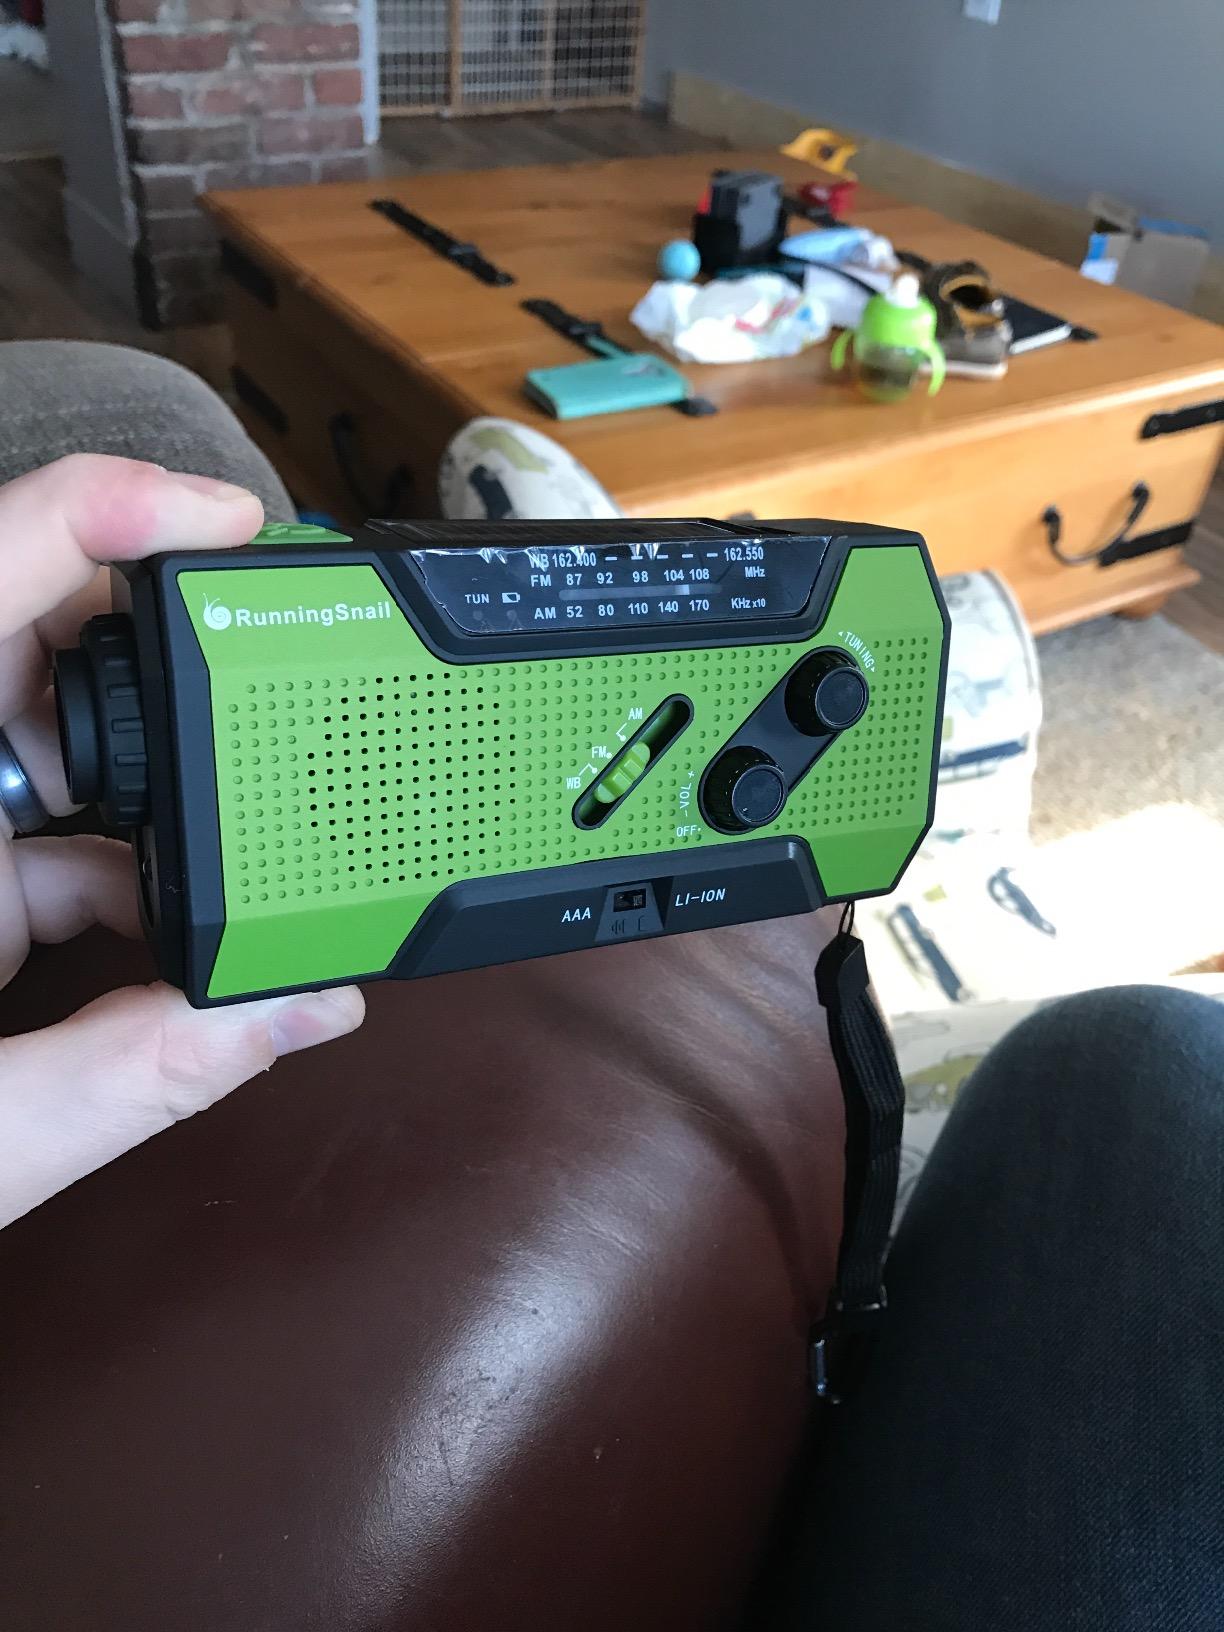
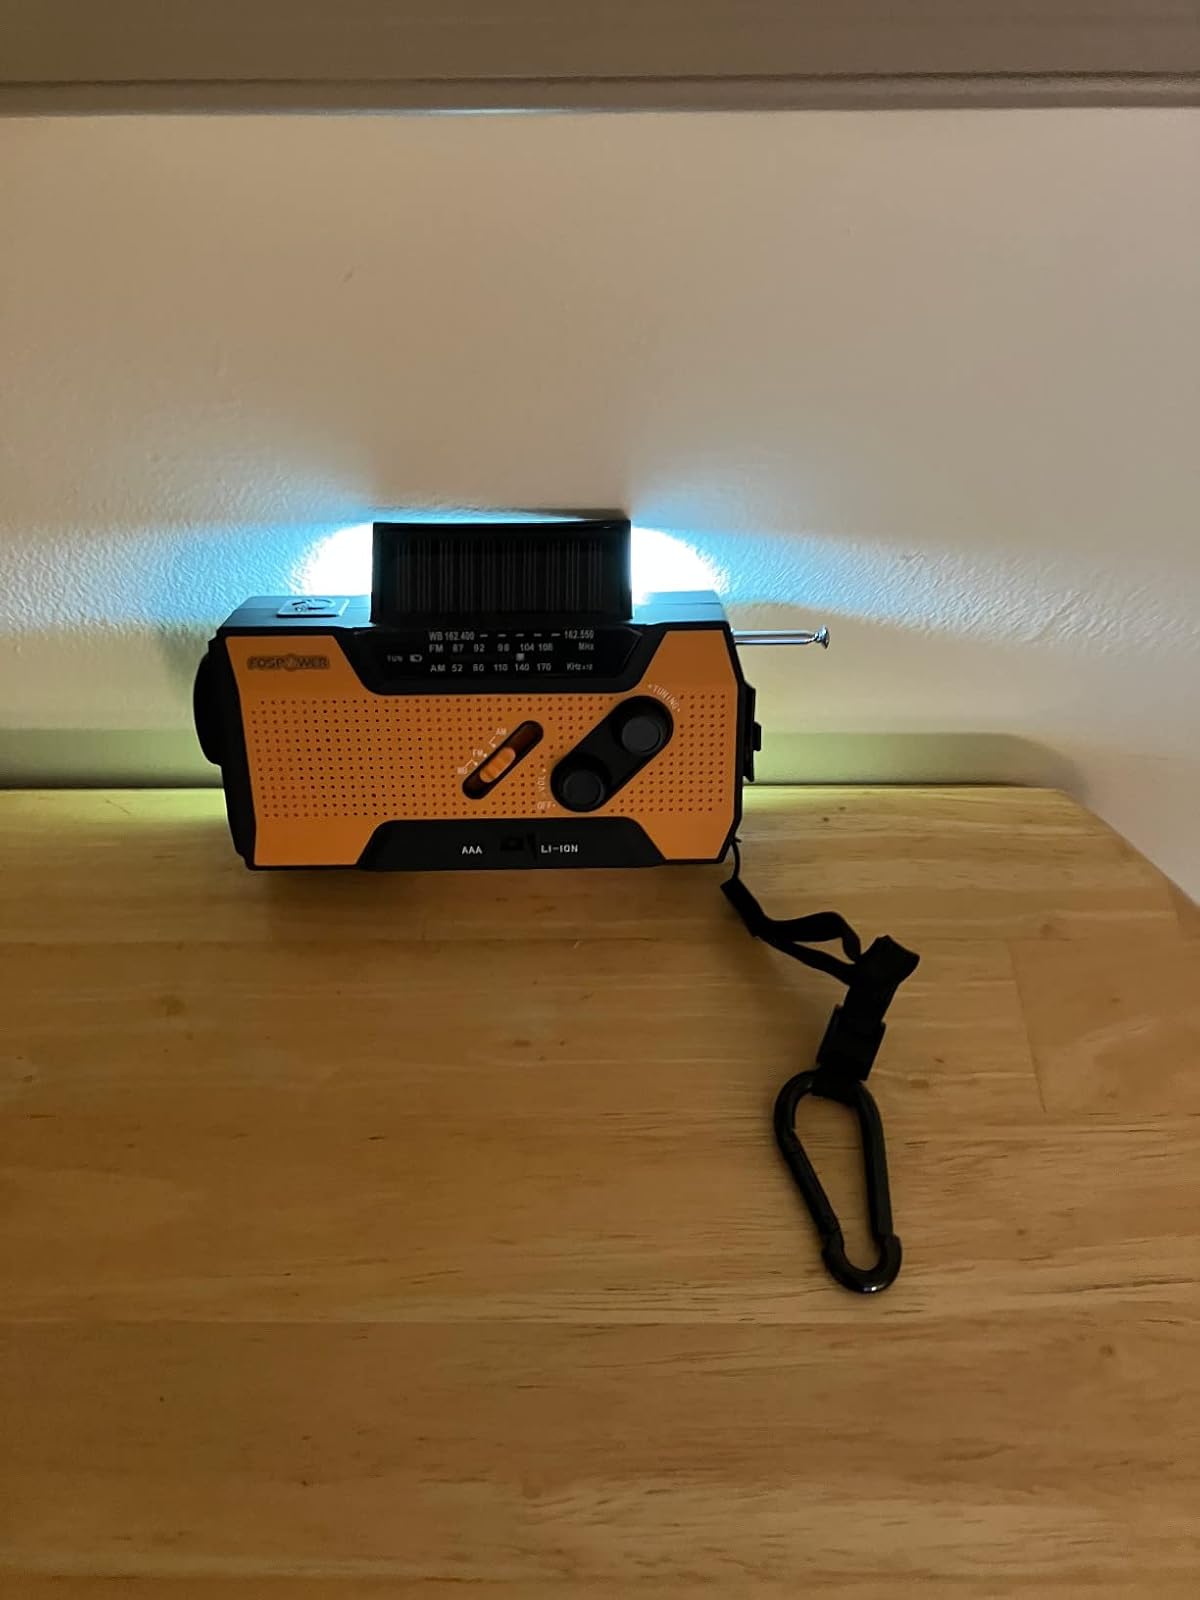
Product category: radio
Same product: no